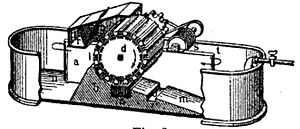
Hollænder (papirfremstilling)
En gennnemskåret hollænder
En hollænder til sønderdeling af klude i papirproduktionen - Hollændere er maskiner der anvendes til at male våd papirmasse. Den blev opfundet i Holland i 1600-tallet. Ved hjælp af roterende knive sønderrives tekstiler til den ønskede fiberstørrelse.
En hollænder er en maskine, som anvendes til at male våd papirmasse. Den blev opfundet i Holland i 1600-tallet. Ved hjælp af roterende knive sønderrives tekstiler til den ønskede fiberstørrelse.